Exoplanet

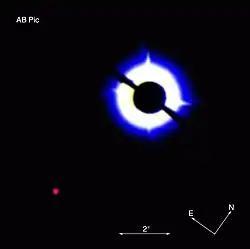
Coronagraphic image of AB Pictoris showing a companion (bottom left), which is either a brown dwarf or a massive planet. The data were obtained on 16 March 2003 with NACO on the VLT, using a 1.4 arcsec occulting mask on top of AB Pictoris.

The convention for naming exoplanets is an extension of the system used for designating multiple-star systems as adopted by the International Astronomical Union (IAU). For exoplanets orbiting a single star, the IAU designation is formed by taking the designated or proper name of its parent star, and adding a lower case letter. Letters are given in order of each planet's discovery around the parent star, so that the first planet discovered in a system is designated "b" (the parent star is considered "a") and later planets are given subsequent letters. If several planets in the same system are discovered at the same time, the closest one to the star gets the next letter, followed by the other planets in order of orbital size. A provisional IAU-sanctioned standard exists to accommodate the designation of circumbinary planets. A limited number of exoplanets have IAU-sanctioned proper names. Other naming systems exist.